Henk Fraser

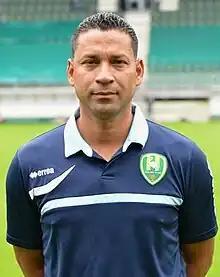
Fraser with ADO Den Haag in 2012.

Being assistant of Maurice Steijn for two years, Fraser became first the caretaking manager of ADO Den Haag after Steijn had been sacked. However, a month later he signed deal with the club to be the permanent manager until the summer of 2016.